Mehri Vadadian

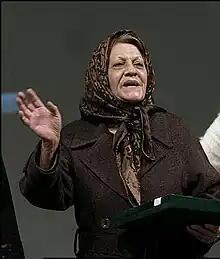
In January 2008

Mehri Vadadian was an Iranian actress, known for her roles in numerous films and TV dramas. Among her films such as "Shazdeh Ehtejab" (dir. Bahman Farmanara), "Downpour" (dir. Bahram Beizai), "The Morning of the Fourth Day" (dir. Kamran Shirdel) and "Delshodegan" (dir. Ali Hatami). She died in Sajjad Hospital in Tehran in 2011.